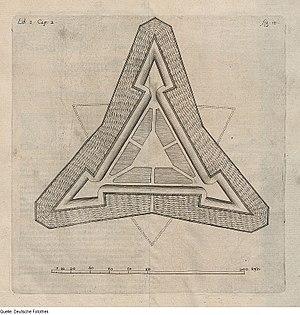
La castramétation est un terme militaire antique utilisé dans le glossaire technique de l'archéologie, désignant l'art de choisir et de disposer l'emplacement d'un camp ou d'une place forte.